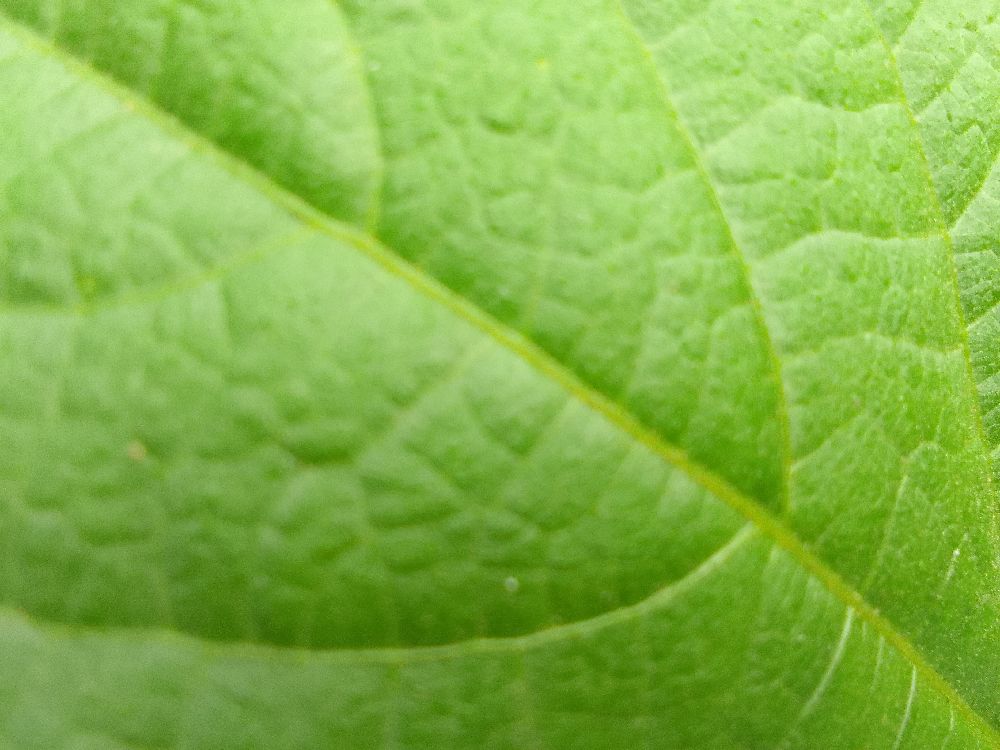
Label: healthy